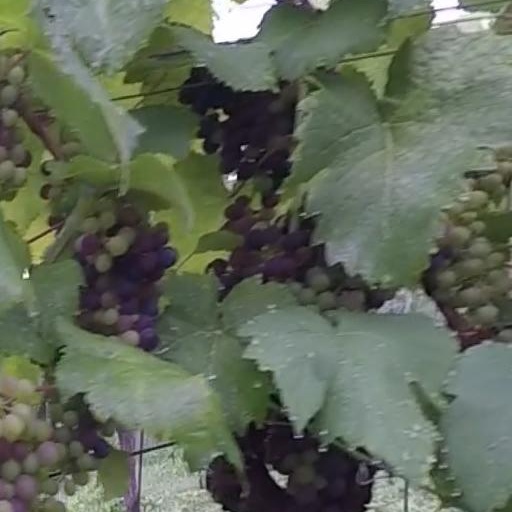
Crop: grape